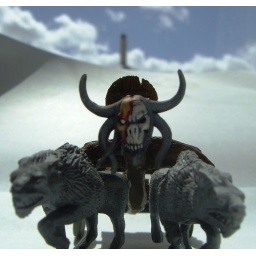
temporary warg steeds, painting WiP. Based around pieces and sprue from beast box with a lil greenstuff